Hanomag

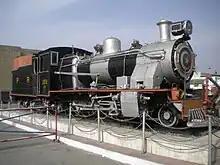
Hanomag Railway Engine built in 1932

The company dates back to 1835 when Georg Egestorff founded in Linden near Hanover a company called "Eisen-Giesserey und Maschinenfabrik Georg Egestorff" to build small steam engines. They soon started making farm machinery and in 1846 built their first railway locomotive for the Royal Hanoverian State Railways. By 1870 they had made 500 locomotives and in 1871 changed their name to "Hannoversche Maschinenbau Actien-Gesellschaft vorm. Georg Egestorff, Linden vor Hannover". Road vehicles followed when in 1905 they received a contract for steam wagons for the German army.